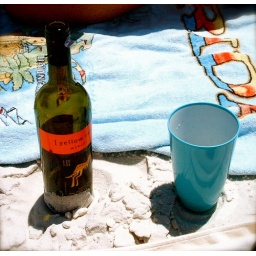
Beach trip in 2006, Yellowtail and plastic glasses from Walmart.